Culture of Palestine

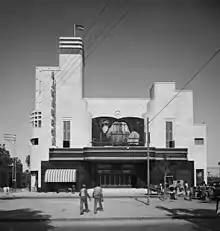
The Alhambra Cinema in Jaffa, 1937, bombed December 1947

Palestinian cuisine is divided into three regional groups: the Galilee, West Bank and Gaza area. Cuisine in the Galilee region shares much in common with Lebanese cuisine, due to extensive communication between the two regions before the establishment of Israel. Galilee inhabitants specialize in producing a number of meals based on the combination of bulgur, spices and meat, known as "kibbee" by Arabs. "Kibbee" has several variations including it being served raw, fried or baked. "Musakhan" is a common main dish that originated in the Jenin and Tulkarm areas of the northern West Bank. It consists of a roasted chicken over a taboon bread that has been topped with pieces of fried sweet onions, sumac, allspice and pine nuts, cooked and finished with a generous helping of olive oil. Other meals common to the area are "maqluba" and "mansaf", the latter originating from the Bedouin population of Jordan.